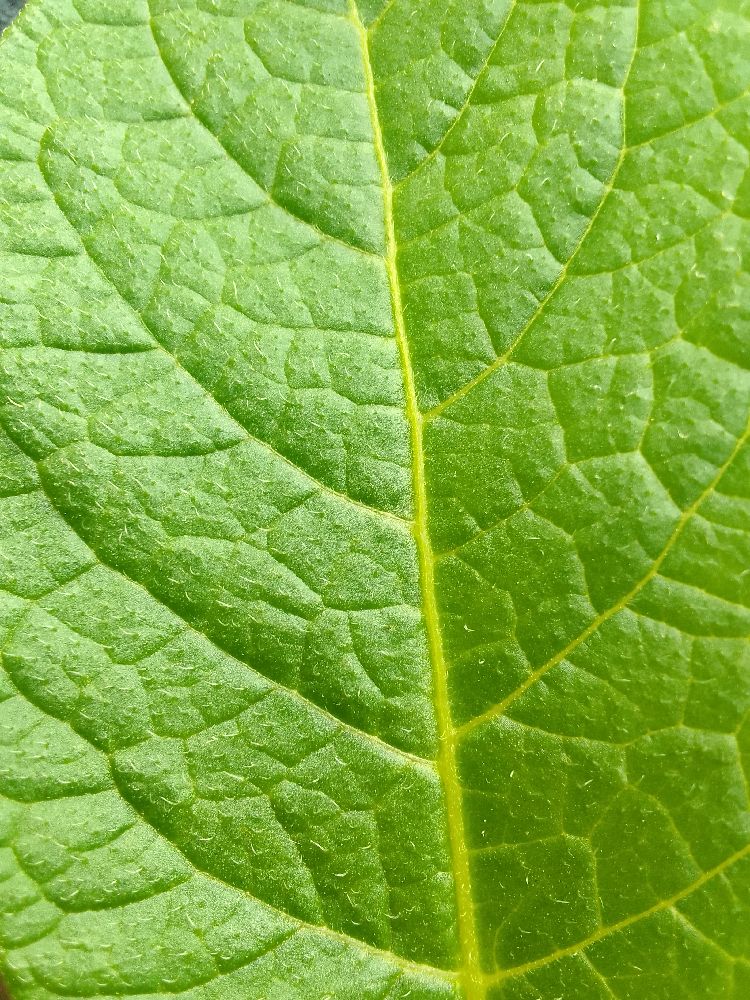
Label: Healthy